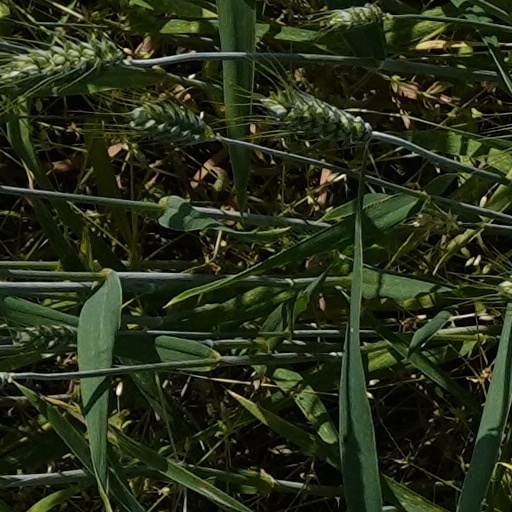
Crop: wheat